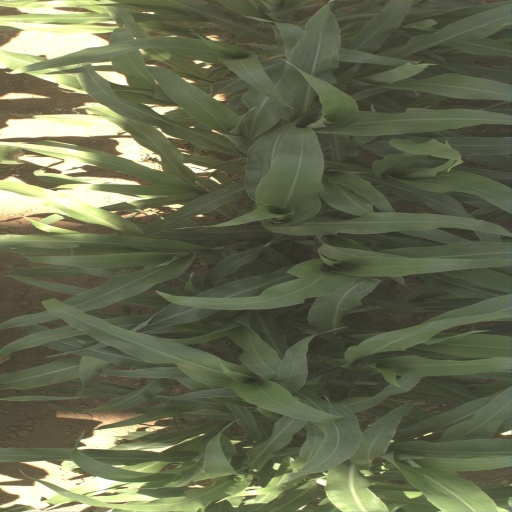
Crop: sorghum